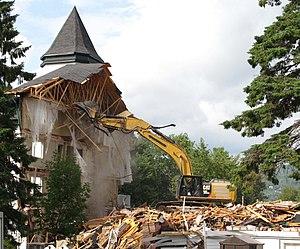
Démolition du Manoir St-Castin en 2014. Construit en 1938, l'hôtel comptait 104 chambres. C'était le dernier établissement hôtelier de Lac-Beauport.
Lac-Beauport est une municipalité du Québec, située dans la municipalité régionale de comté de La Jacques-Cartier et dans la région administrative de la Capitale-Nationale. Elle fait partie de la communauté métropolitaine de Québec.